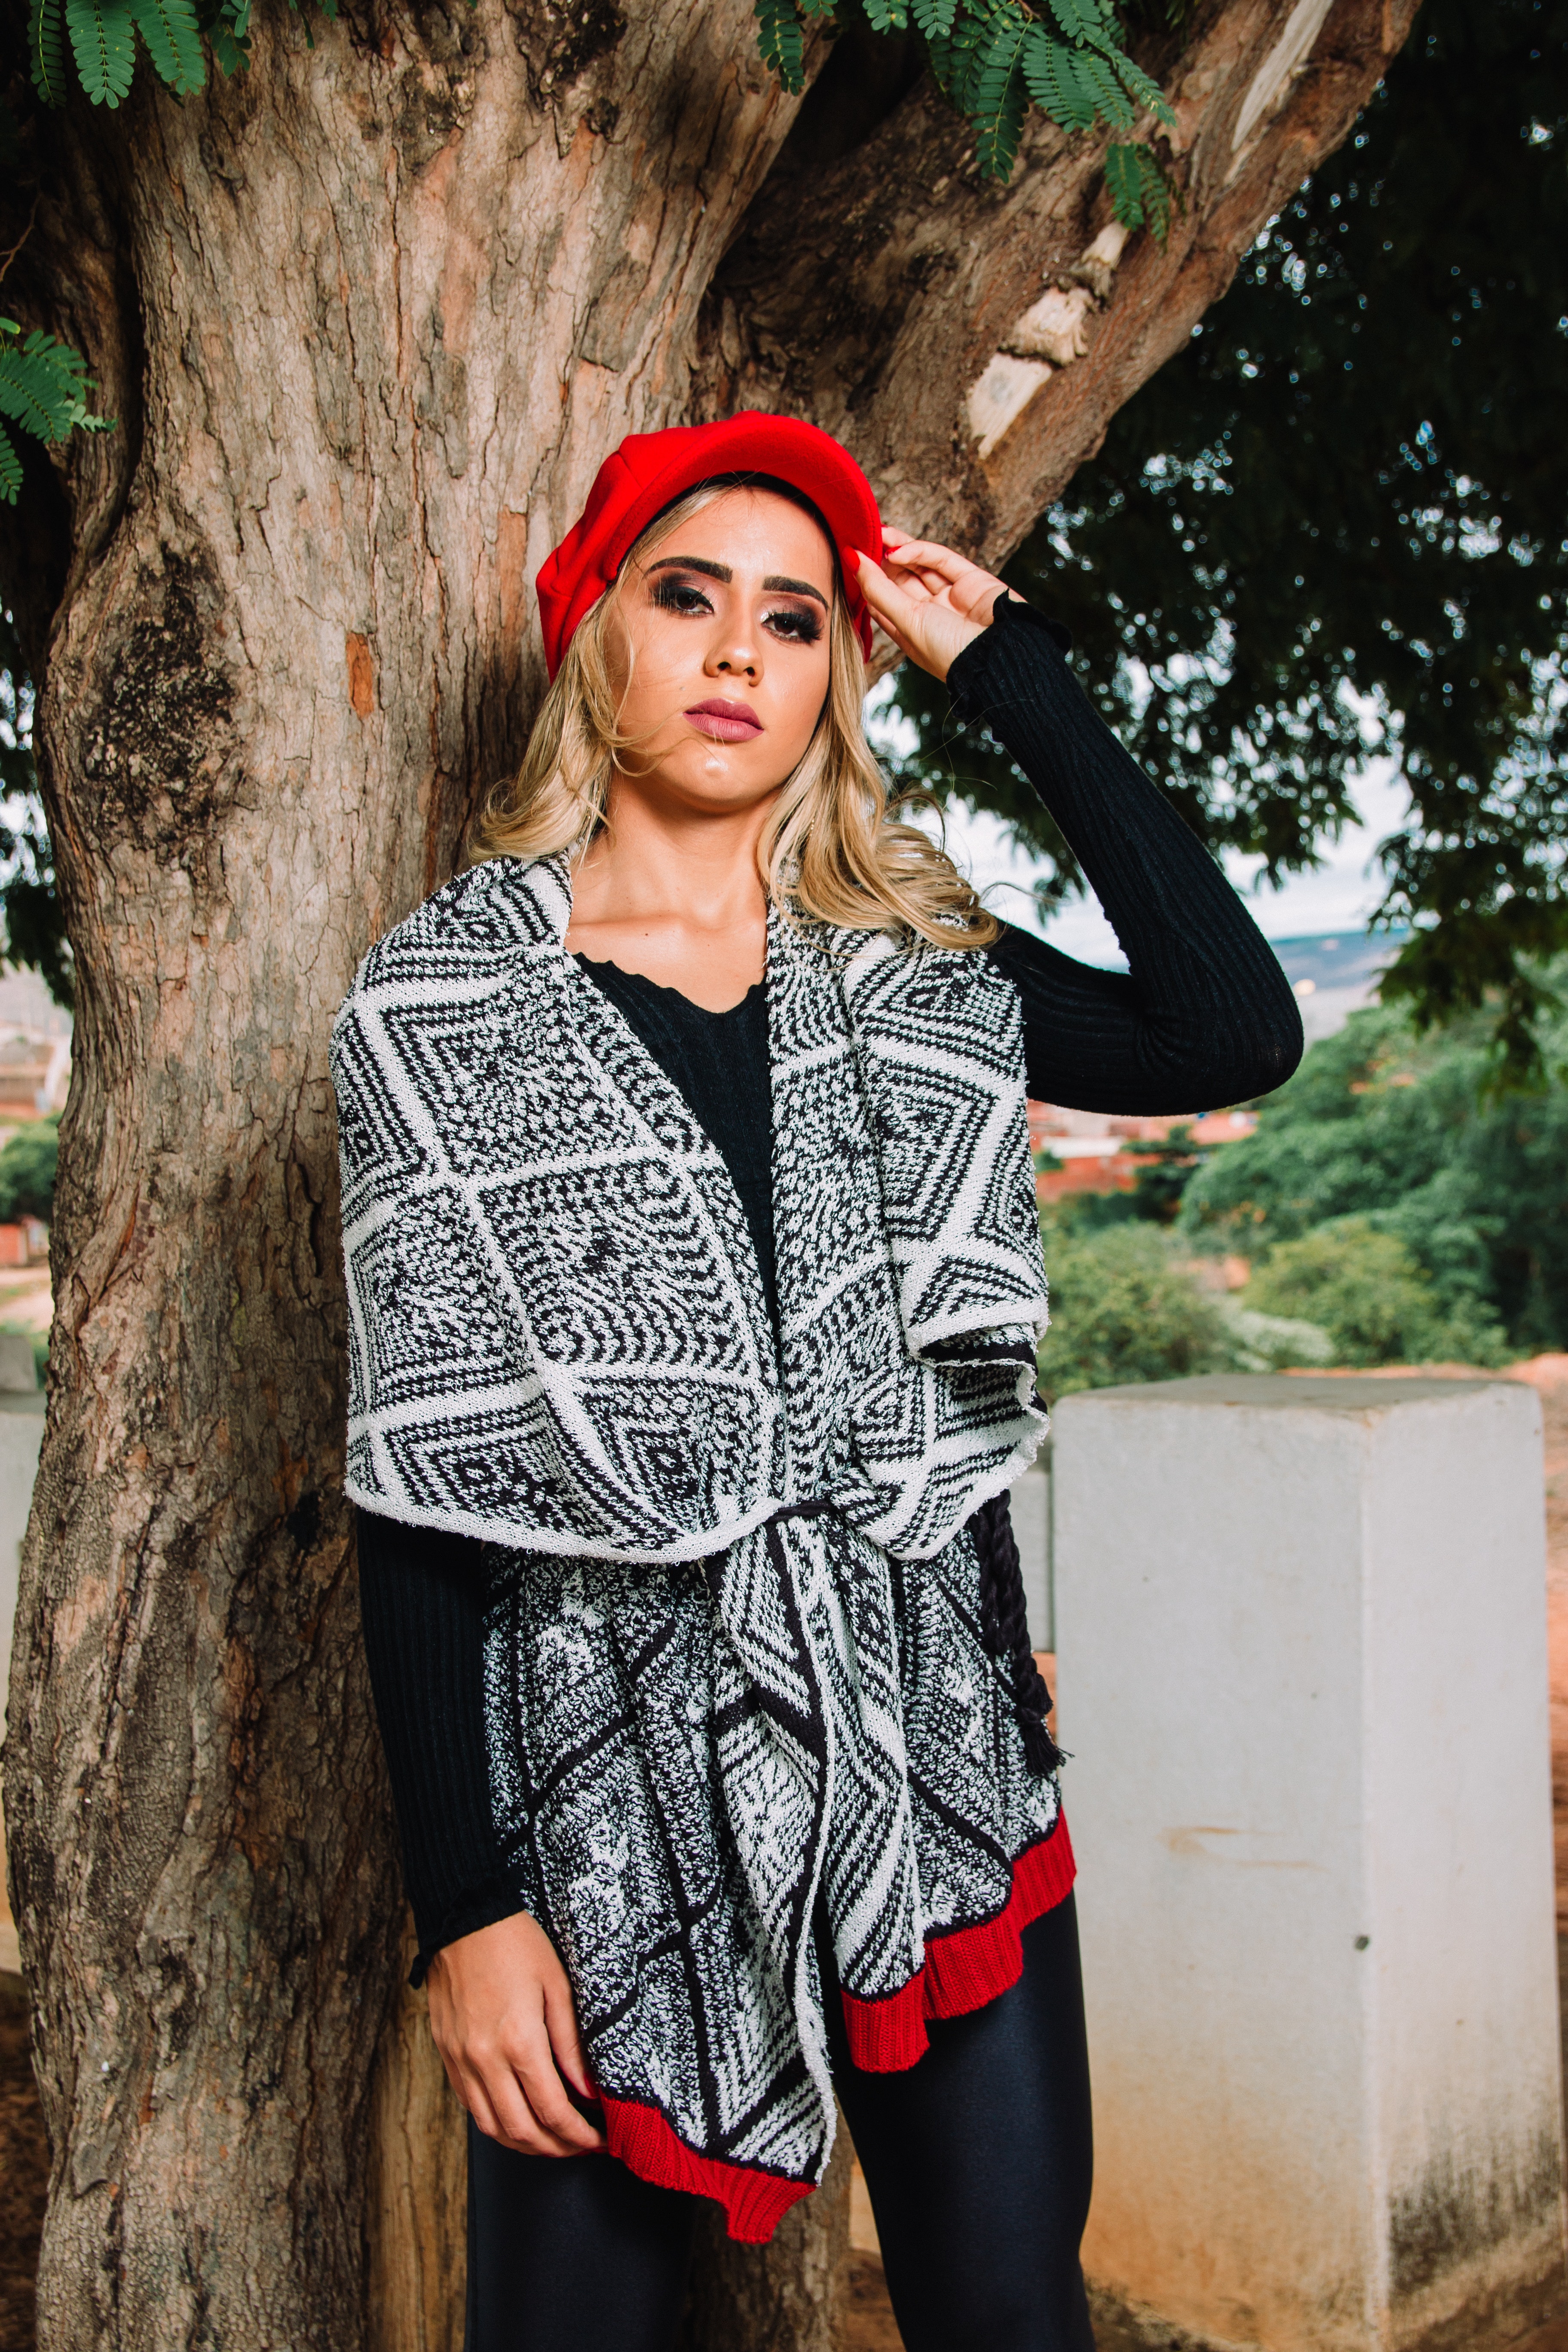
clothing, street fashion, fashion, beauty, outerwear, photography, photo shoot, headgear, model, beanie, footwear, fashion design, cap, tights, fashion accessory, leggings, long hair, jacket, t shirt, style, shoe, trousers, winter